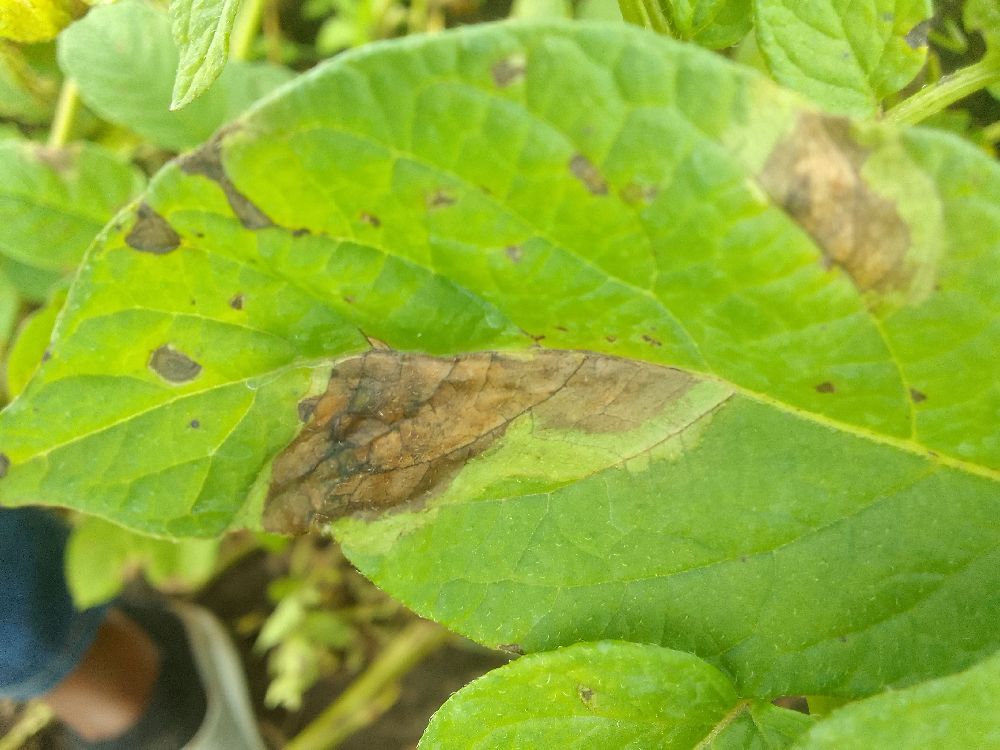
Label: Late blight